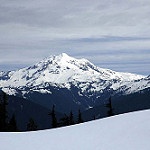
Scene: Outdoor